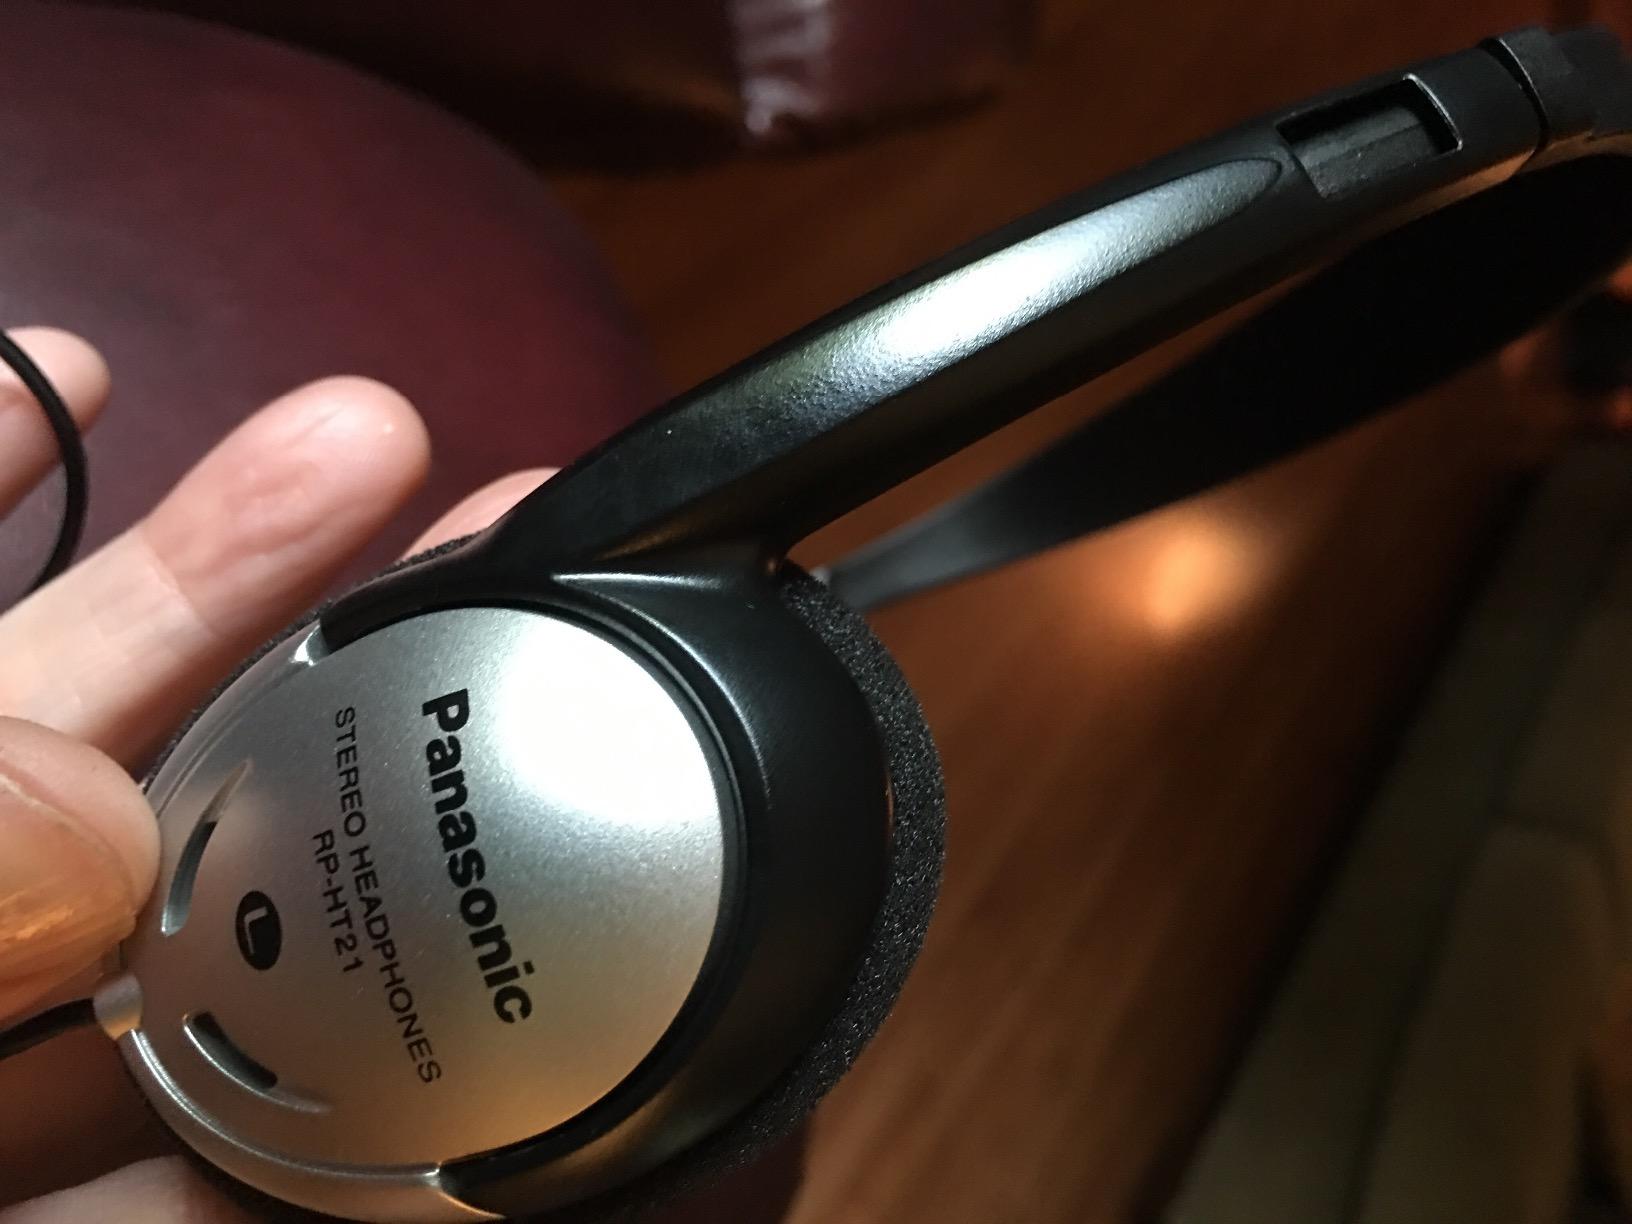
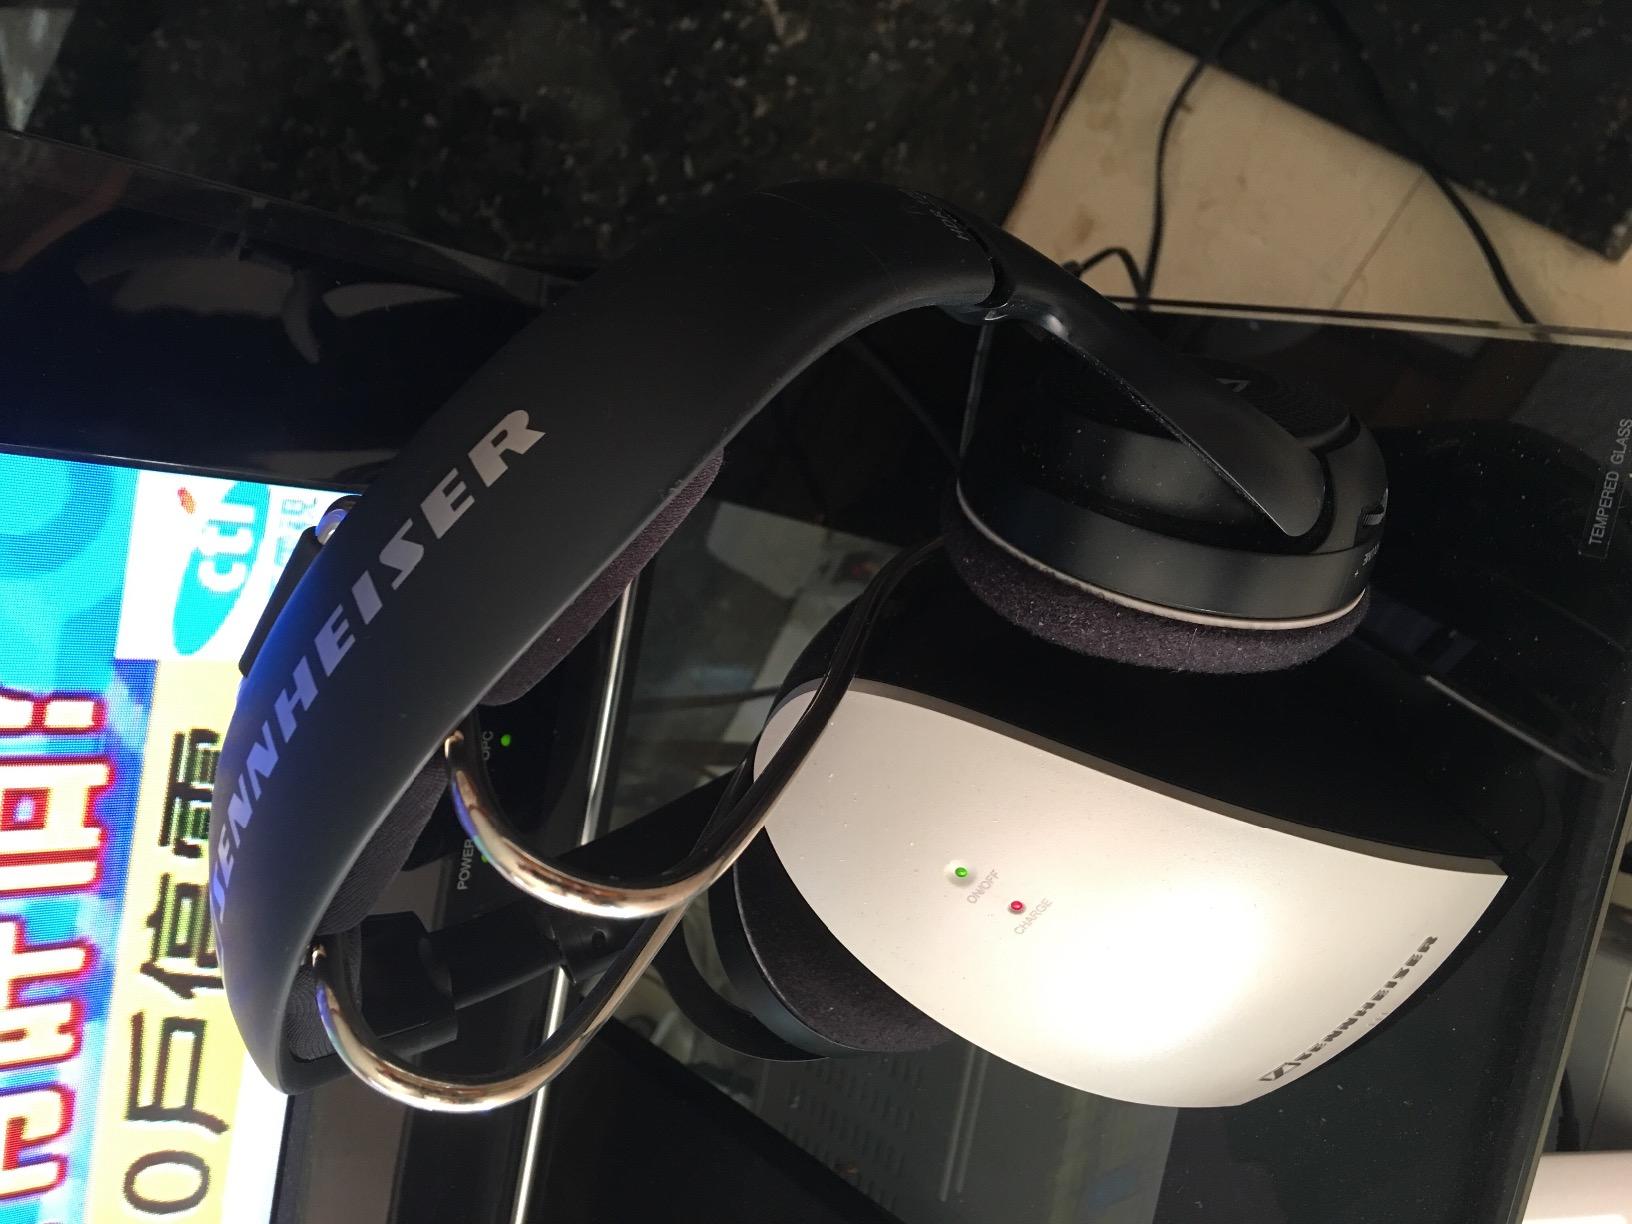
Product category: headphones
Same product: no